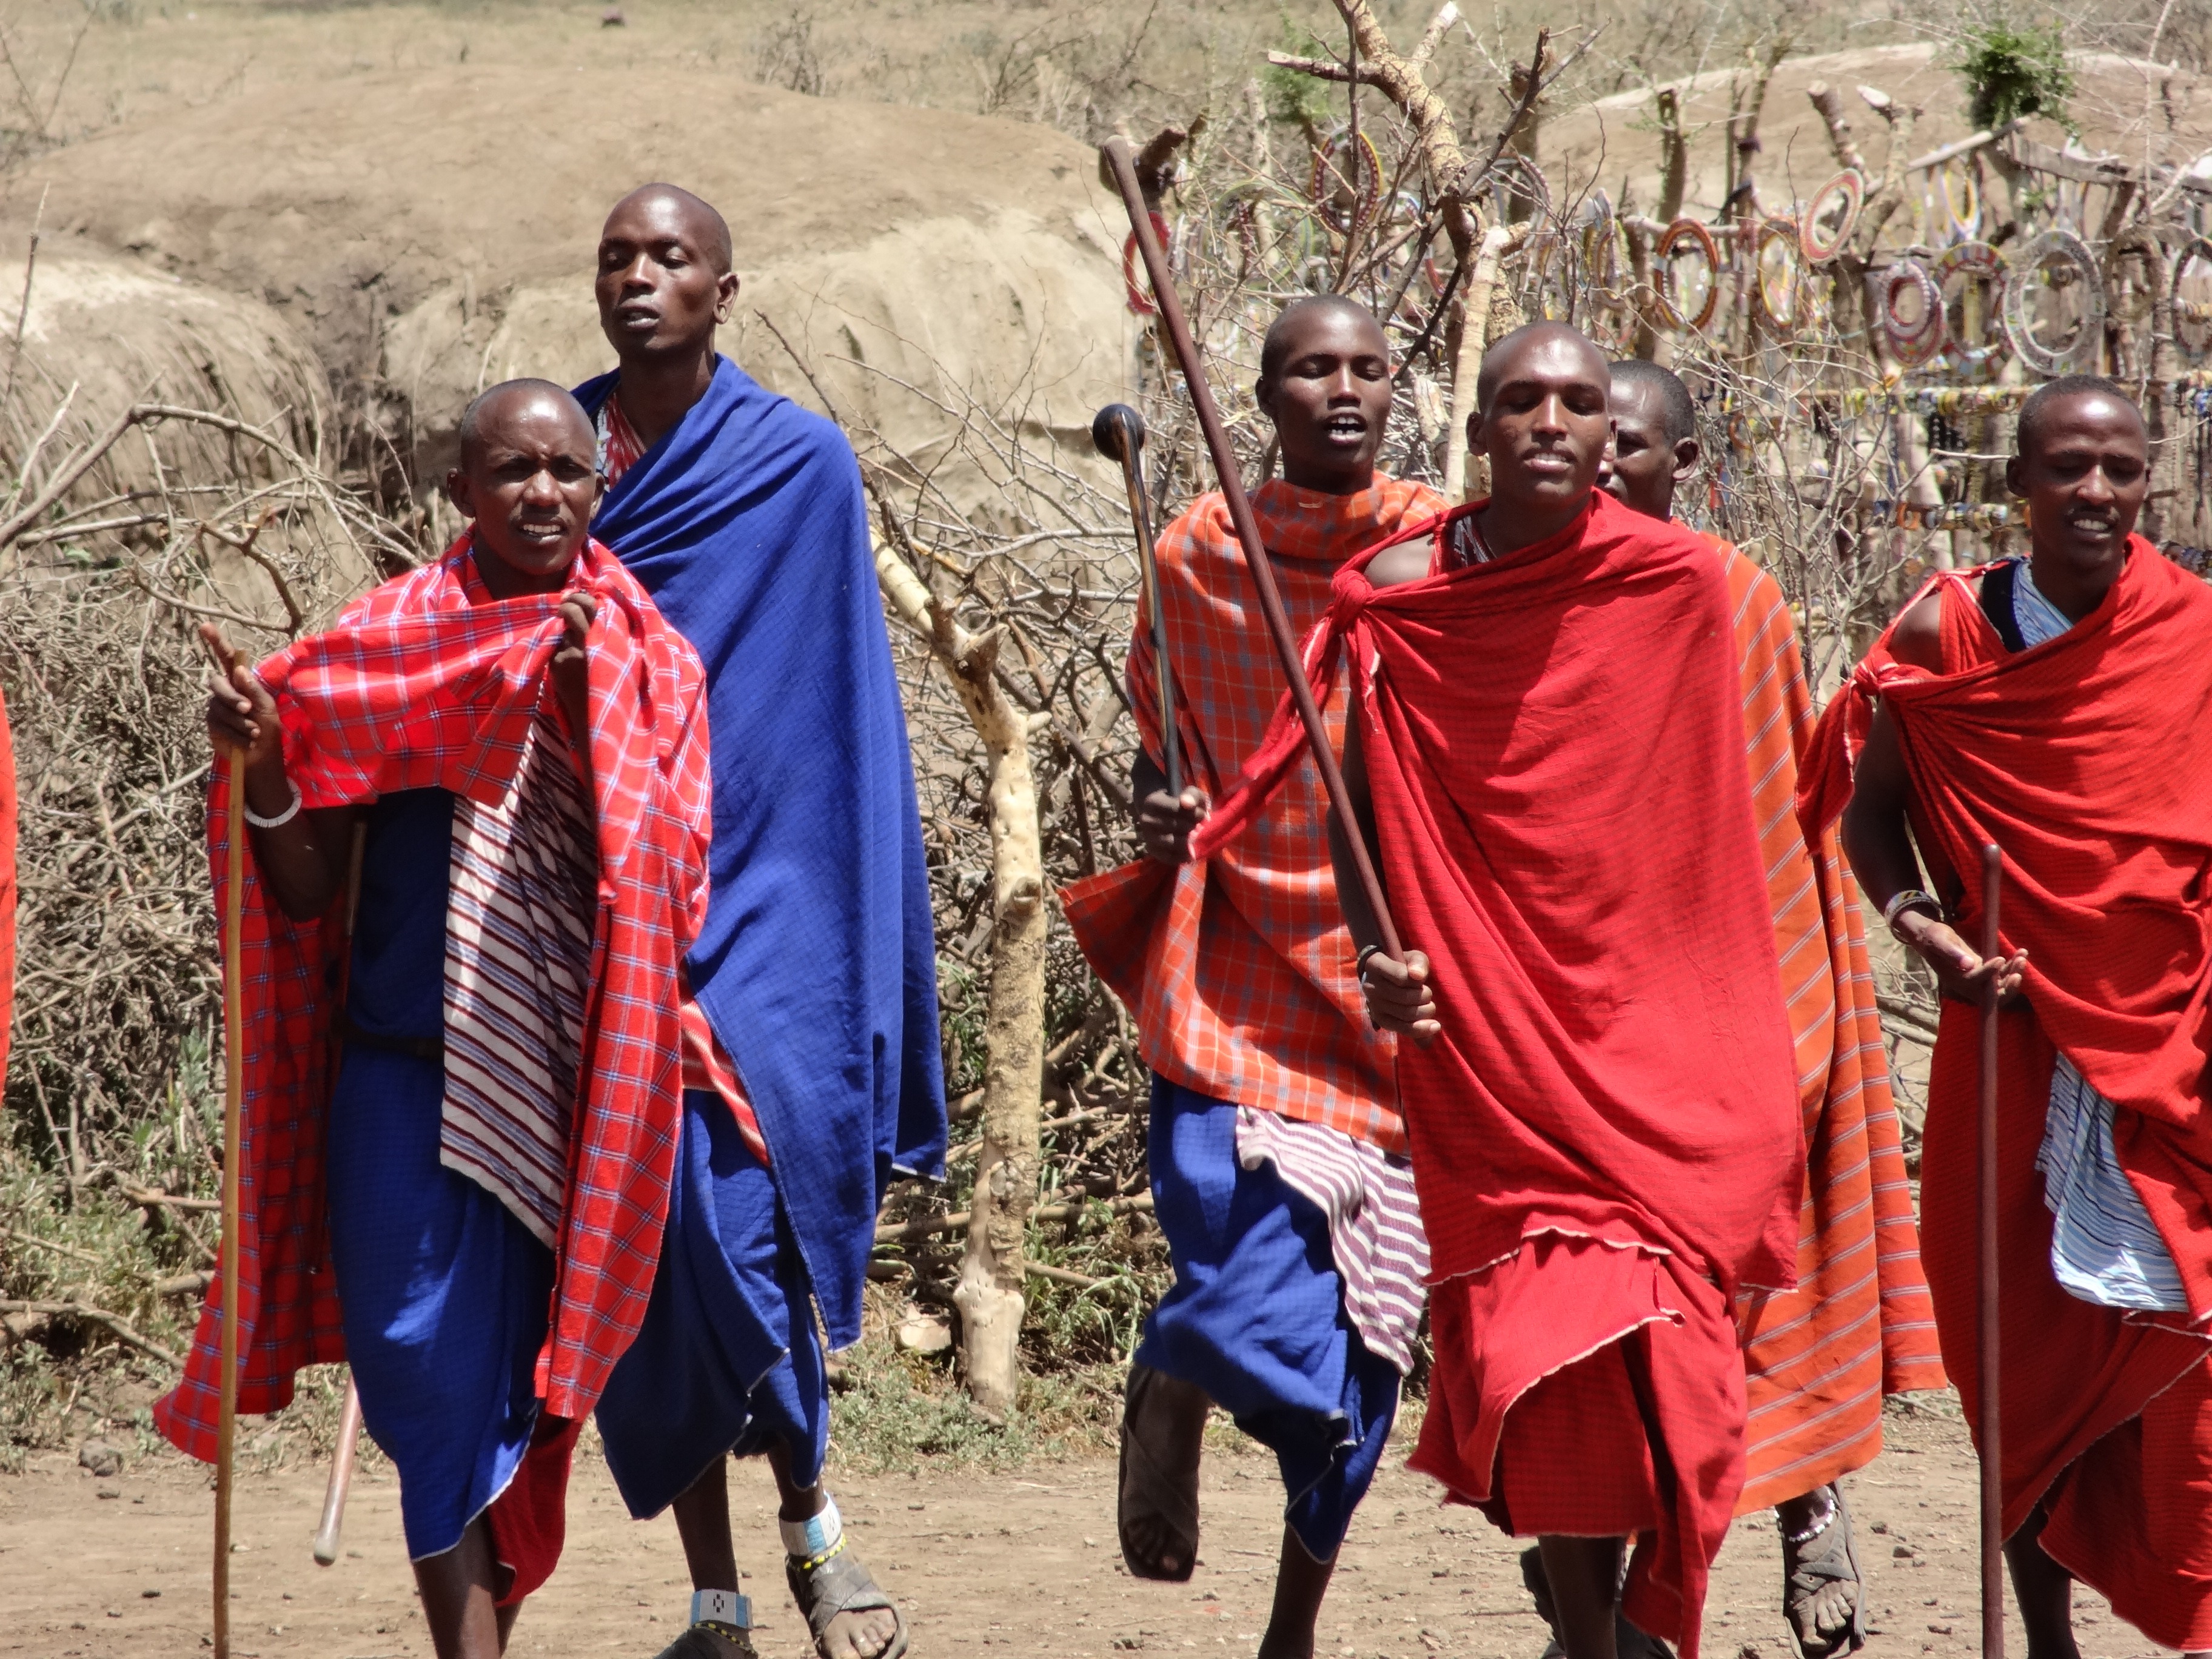
person, people, show, profession, tribe, tradition, masai, middle ages, songs, dances